Thomas Pelly

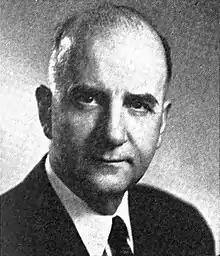
Pelly in 1965

Thomas Minor Pelly (August 22, 1902 – November 21, 1973) was an American politician. He served as a U.S. Representative from the state of Washington between 1953 and 1973.